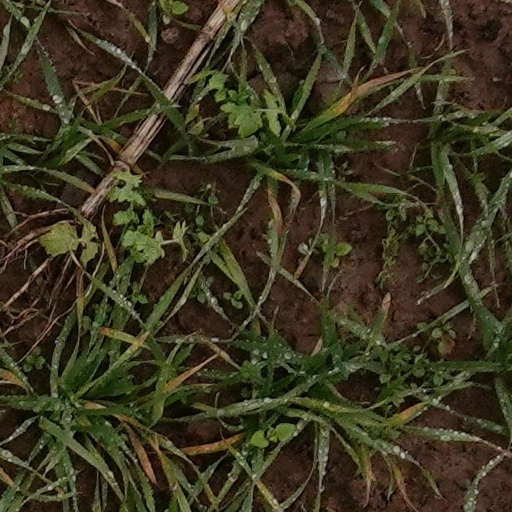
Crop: wheat